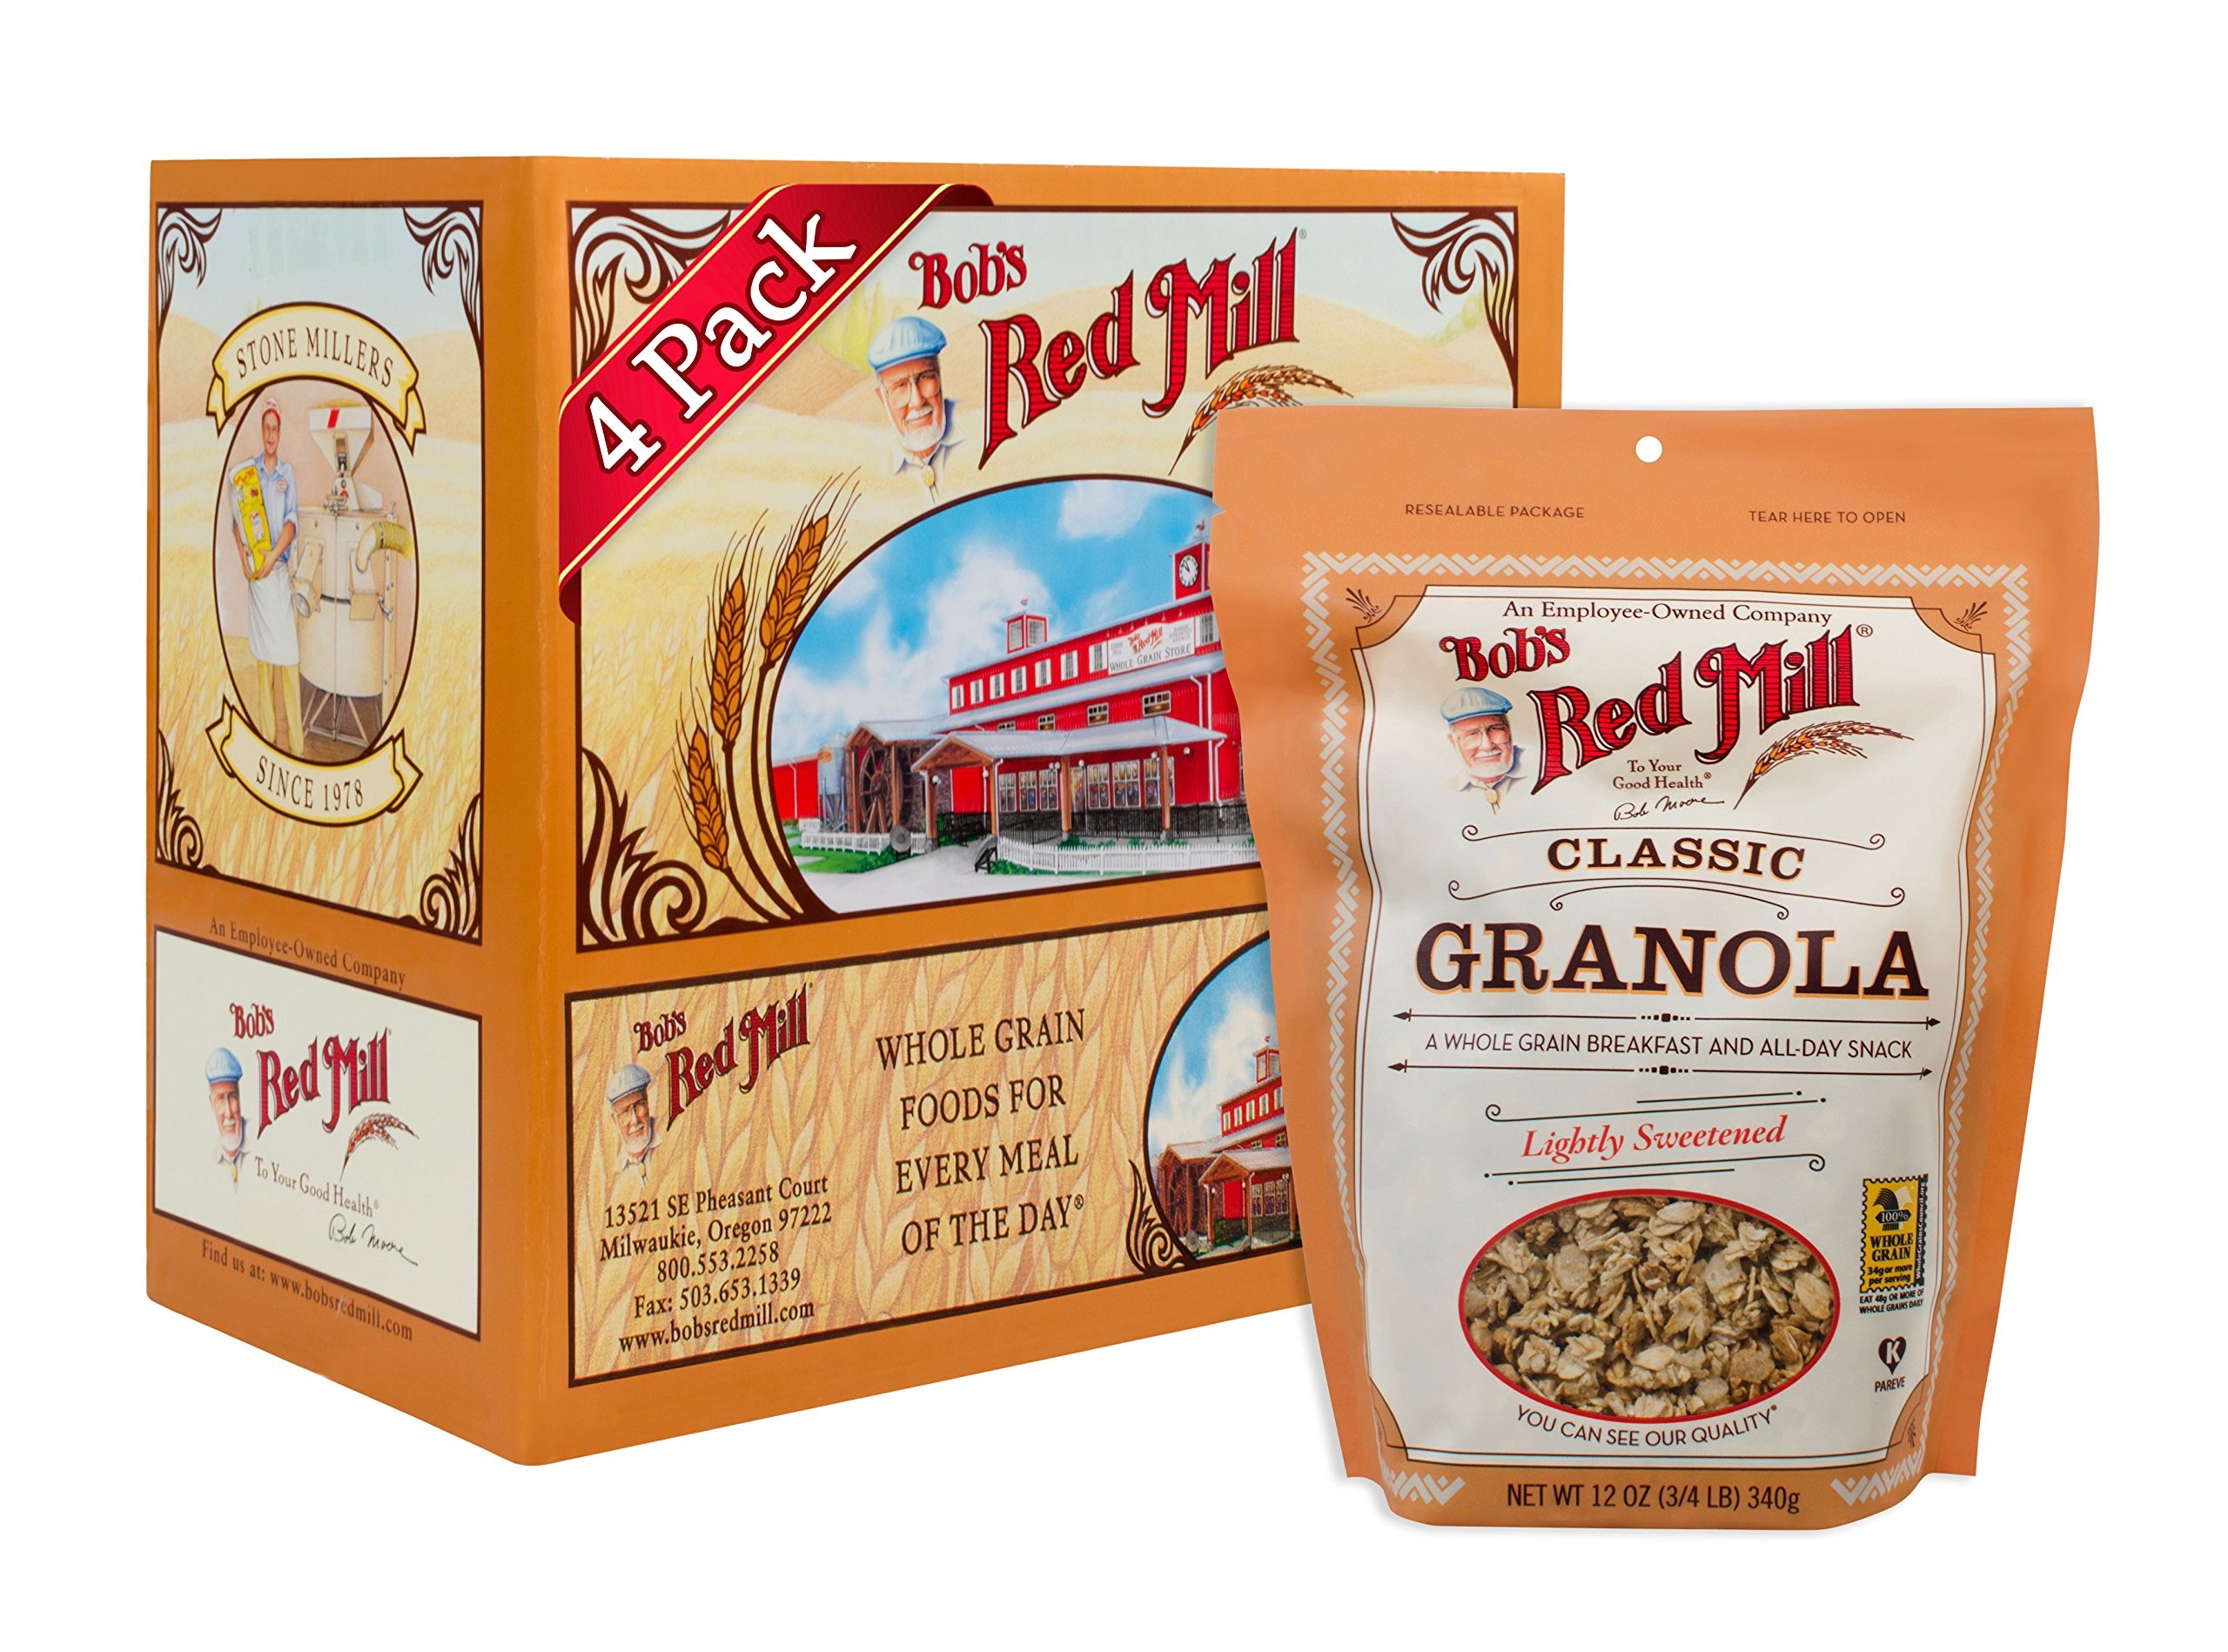
Item Name: Bob's Red Mill Natural Whole Grain Granola, 12-ounce (Pack of 4)
Bullet Point 1: The free-flowing texture makes it ideal to pour over smoothies or ice cream: store it in a gravity dispenser to create a DIY granola bar
Bullet Point 2: Make your own personalized trail mix: the clean, classic flavor of this granola mixes with dried fruit, coconut, chocolate, nuts and more
Bullet Point 3: Classic Granola is a good source of fiber and iron and offers 5 grams of protein per serving
Bullet Point 4: Enjoy it today for breakfast or take it on the road as a nourishing snack
Bullet Point 5: BOB'S RED MILL: Make folks a little happier: it’s the idea that keeps our stone mills grinding to fill every bag with wholesome goodness
Value: 48.0
Unit: ounce

Price: 6.99